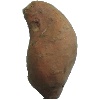
Label: Potato Sweet 1